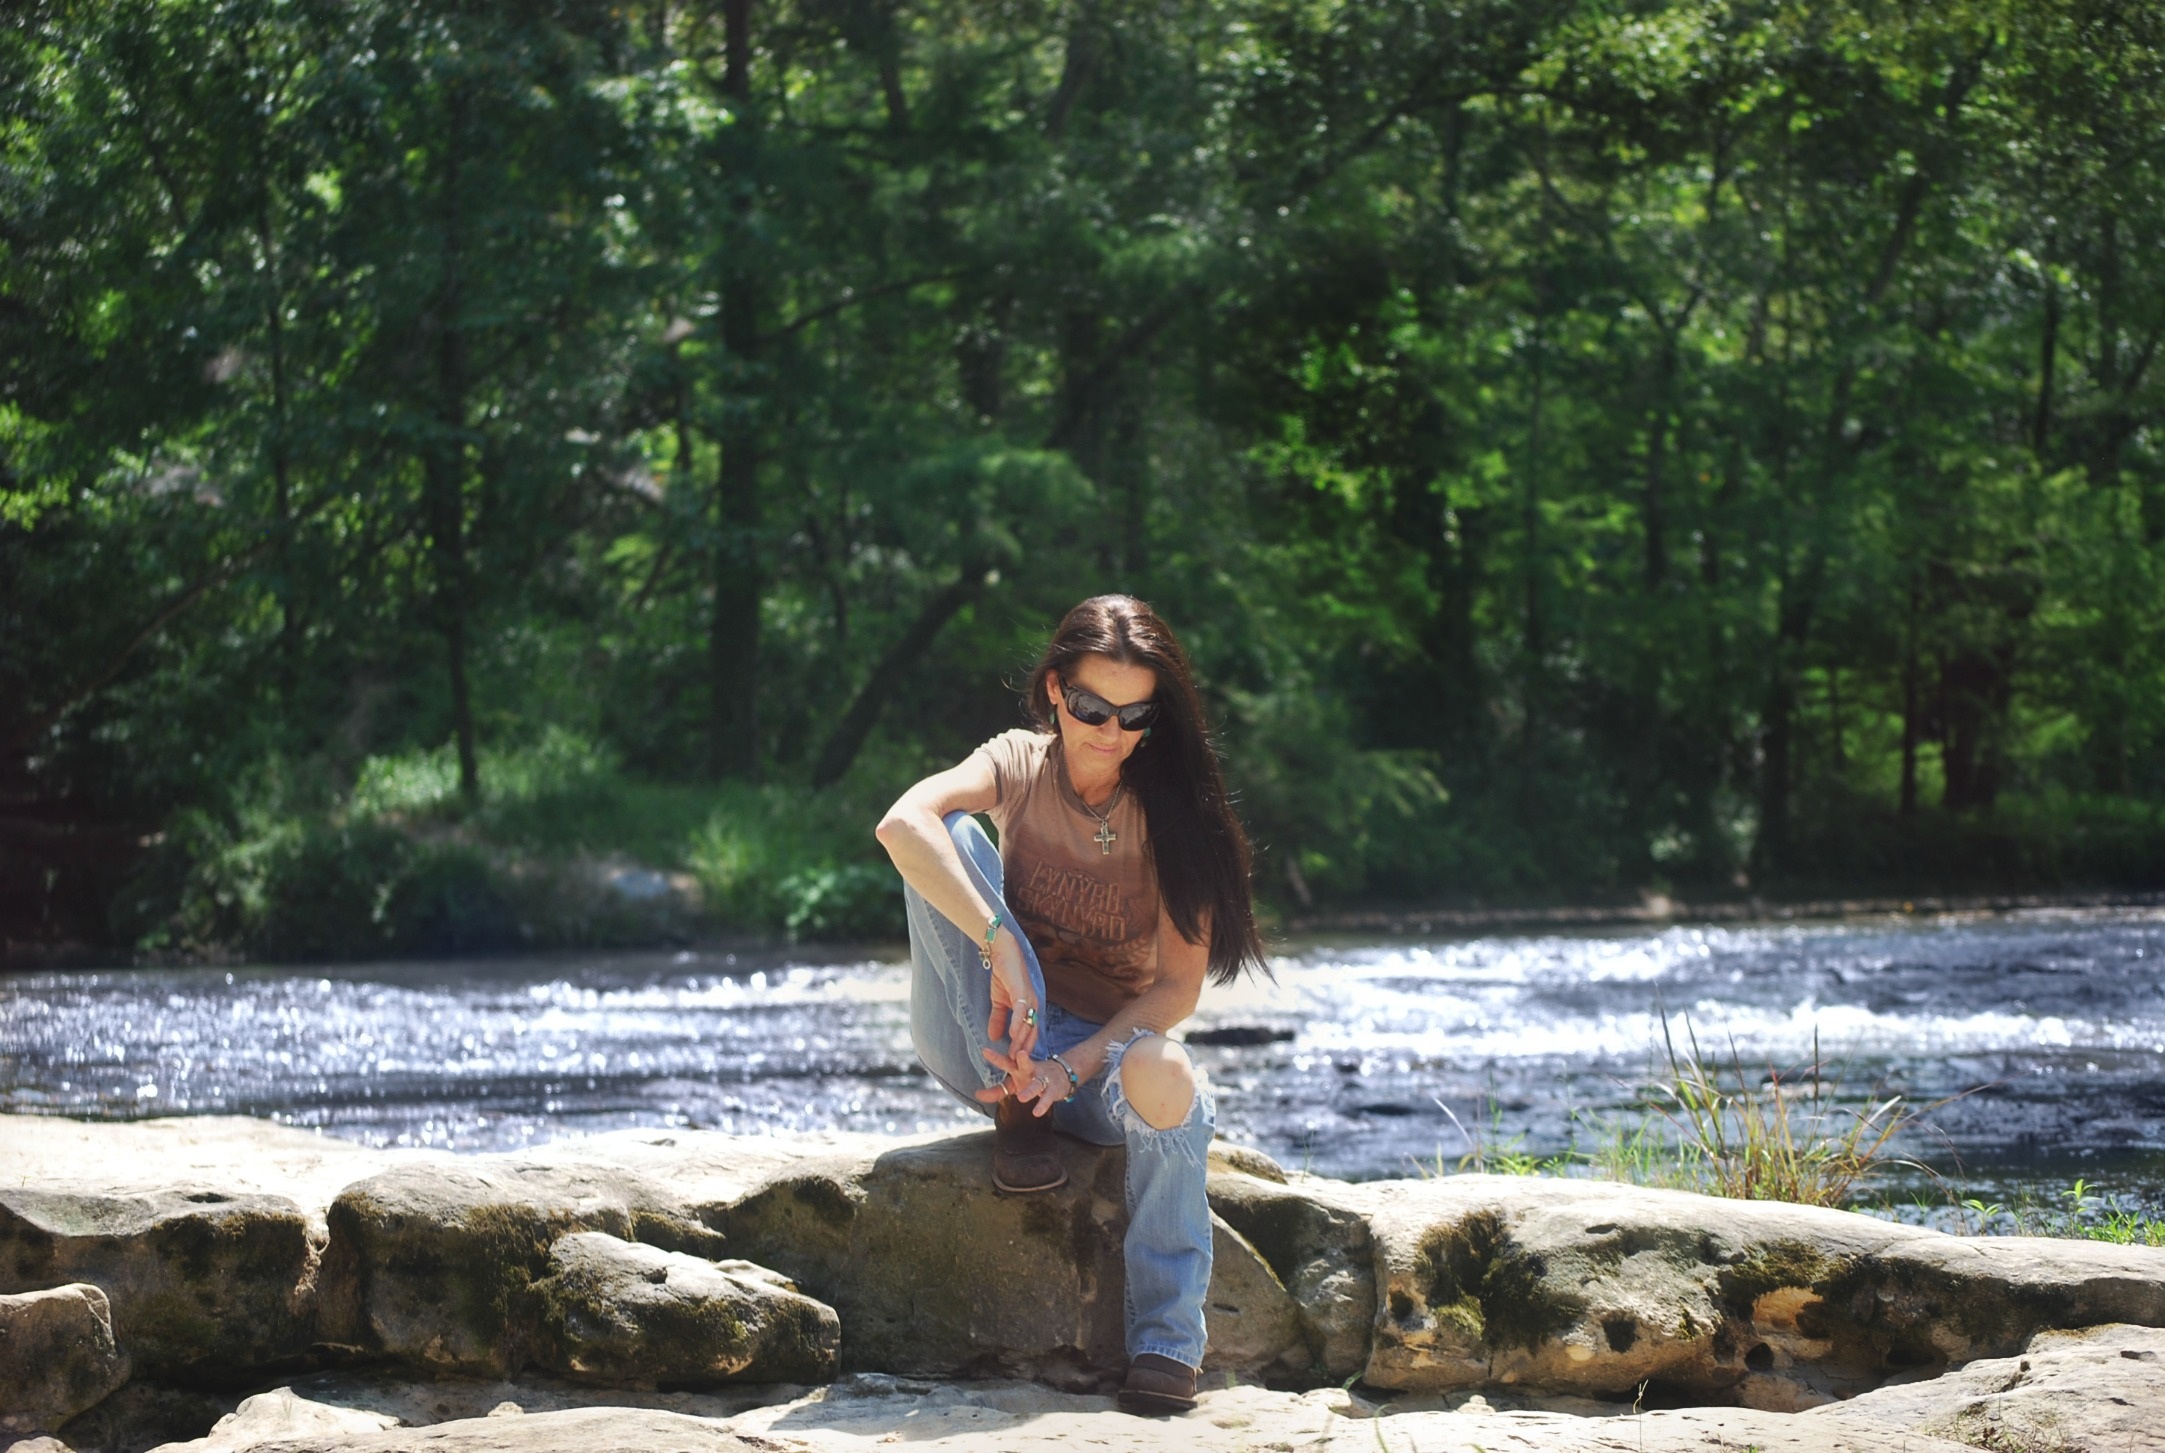
water, nature, forest, woman, river, vacation, female, brunette, portrait, sitting, looking down, body of water, rocks, outdoors, casual, water feature